Farmer's Voice

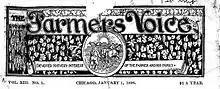
The Farmers Voice masthead (January 1, 1898)

The Farmers Voice was a weekly or bi-weekly American agriculture-focused newspaper published beginning in 1885. It was published out of Chicago, Illinois. "The Farmers Voice" focused on different topics about farming, homemaking, and children's interests.